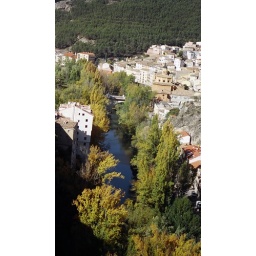
which is my favourite town in Spain for pictures. The blue river, greenish yellowish trees, white houses .......